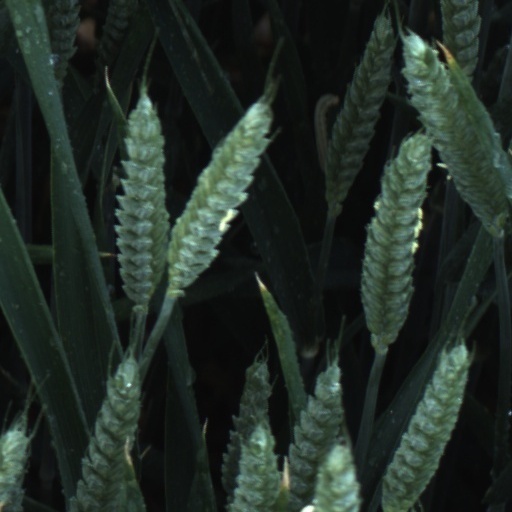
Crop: wheat